I Am My Own Woman

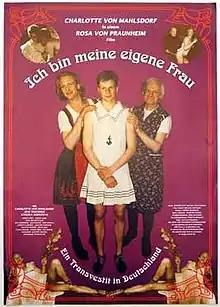
Theatrical release poster

I Am My Own Woman (German: Ich bin meine eigene Frau ) is a 1992 German semi-documentarian film directed by Rosa von Praunheim. The film attracted international attention and was shown at the Berlin International Film Festival and the Toronto Film Festival in 1993, for example.